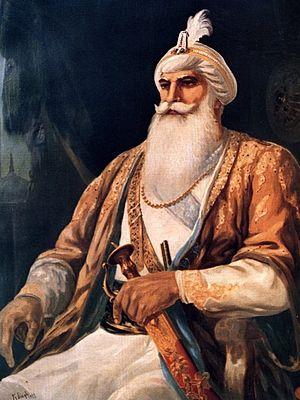
Jassa Singh Aluwalia a été un des plus grands chefs sikhs du XVIIIᵉ siècle. Il est né dans le village d'Alu près de Lahore, d'où son nom. Son père est décédé lorsqu'il était jeune et sa mère a alors insisté auprès de la veuve de Guru Gobind Singh, Mata Sundri pour qu'elle l'élève, ce qu'elle fit. Jassa Singh Aluwalia a combattu à plusieurs reprises contre Ahmad Shah Abdali, le chef des armées afghanes qui avaient envahi une grande partie du nord de l'Inde. Jassa Singh Aluwalia a aussi libéré Amritsar en 1748, ville où il devait s'éteindre après avoir mené d'autres batailles. La nation sikhe pris plus d'ampleur à partir de 1799, et ce jusqu'en 1846, année où l'invasion britannique s'est établie.